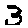
Label: 3